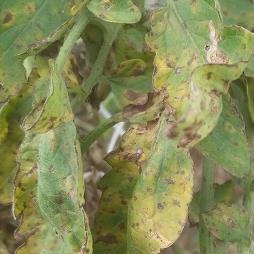
Crop: Tomato
Condition: alternaria-d